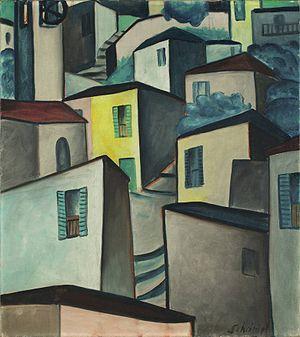
Georg Schrimpf est un peintre et graveur allemand. Avec Otto Dix, George Grosz et Christian Schad, Schrimpf est l'un des principaux représentants de la Nouvelle Objectivité. Dans les années 1930, il est classé comme artiste dégénéré par les nazis.